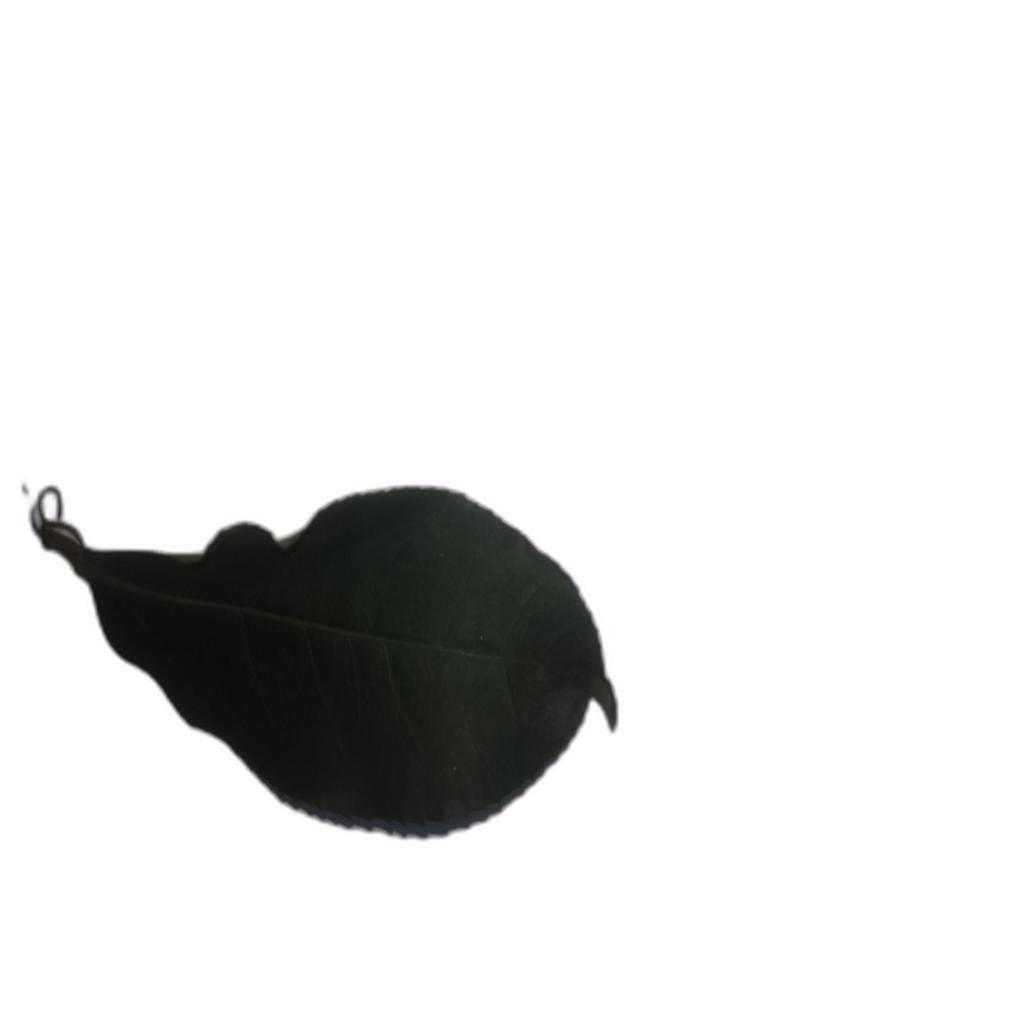
Label: Healthy